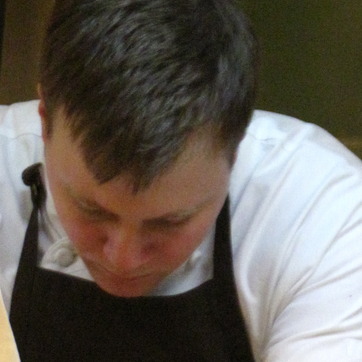
Material: skin